Battlegroup I-2010

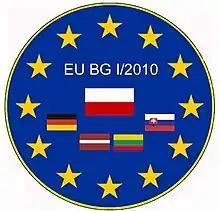
Emblem of Battlegroup I-2010

Battlegroup I-2010 or BG I-2010 is an EU Battlegroup led by Poland (therefore also known as the Polish-led Battlegroup), in which Germany, Lithuania, Latvia and Slovakia also participate. It was on standby during the first half of 2010.